Hakuchō (train)

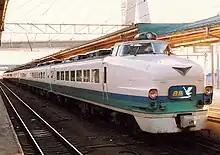
A 485 series EMU on a "Hakuchō" service at Aomori Station in 1991

From 1 October 1961, the train was upgraded to become a limited express service operating between and and via using KiHa 80 series diesel multiple units. From 1965, the Ueno services were separated to become the "Hakutaka", and the "Hakuchō" was amended via Niigata. 485 series electric multiple units were used from October 1972. From 1988, the rolling stock was refurbished and repainted in a new livery of cream with light blue and dark blue waistline stripes. "Hakuchō" services between Osaka and Aomori ran until 2 March 2001.